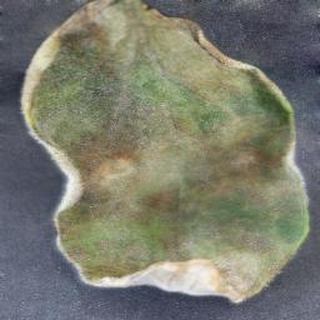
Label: tomato_late_blight